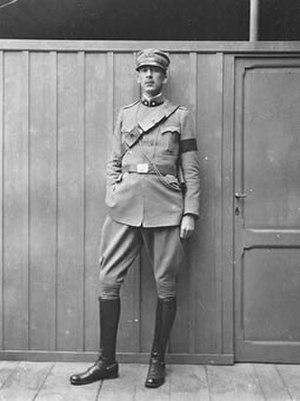
Leone Caetani est un historien italien, orientaliste et spécialiste de l'islam médiéval.